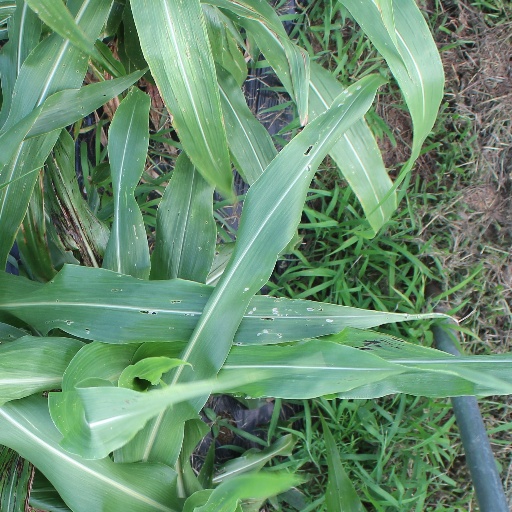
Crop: sorghum